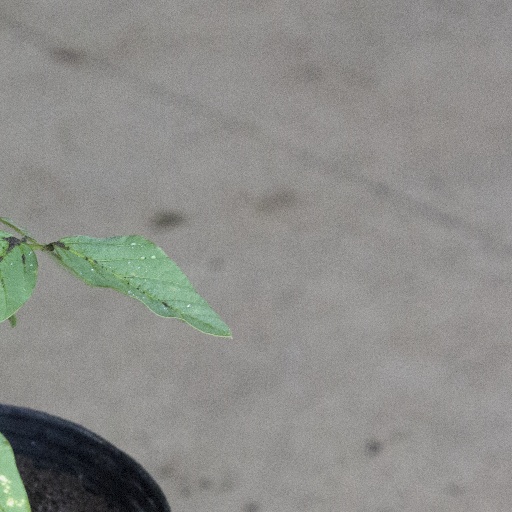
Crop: soybean